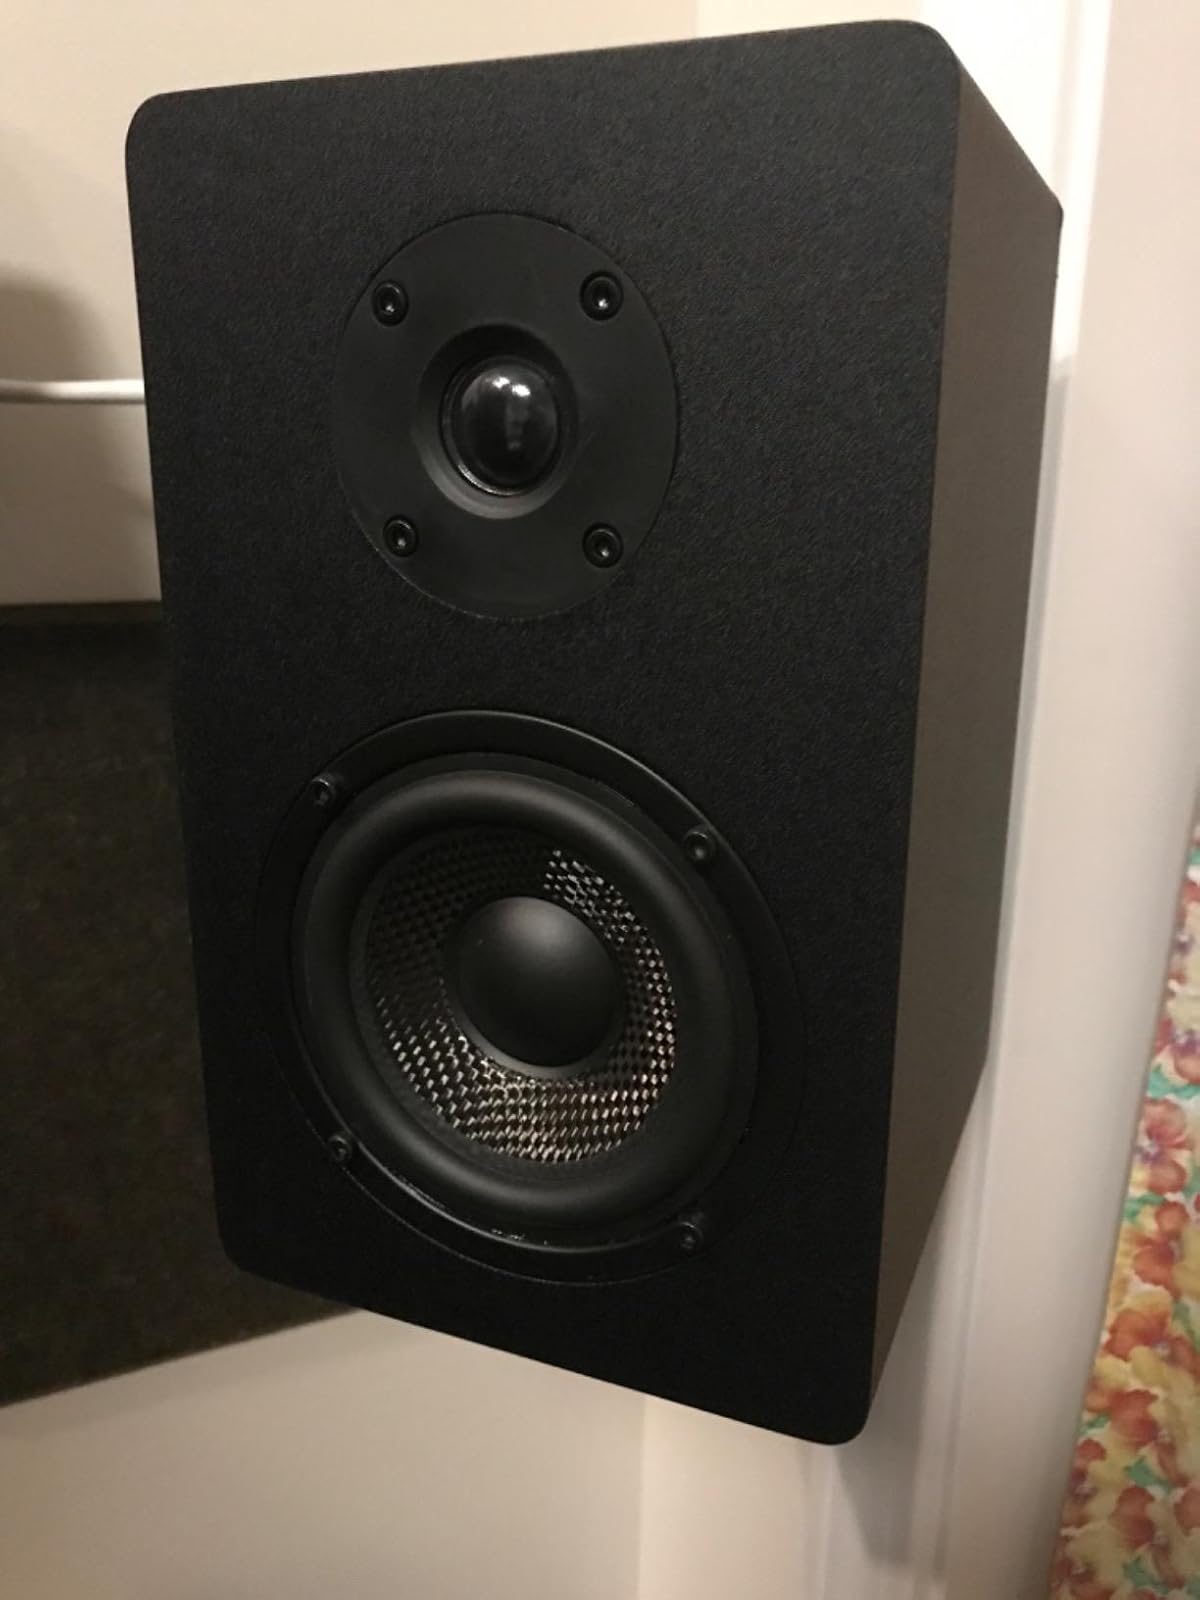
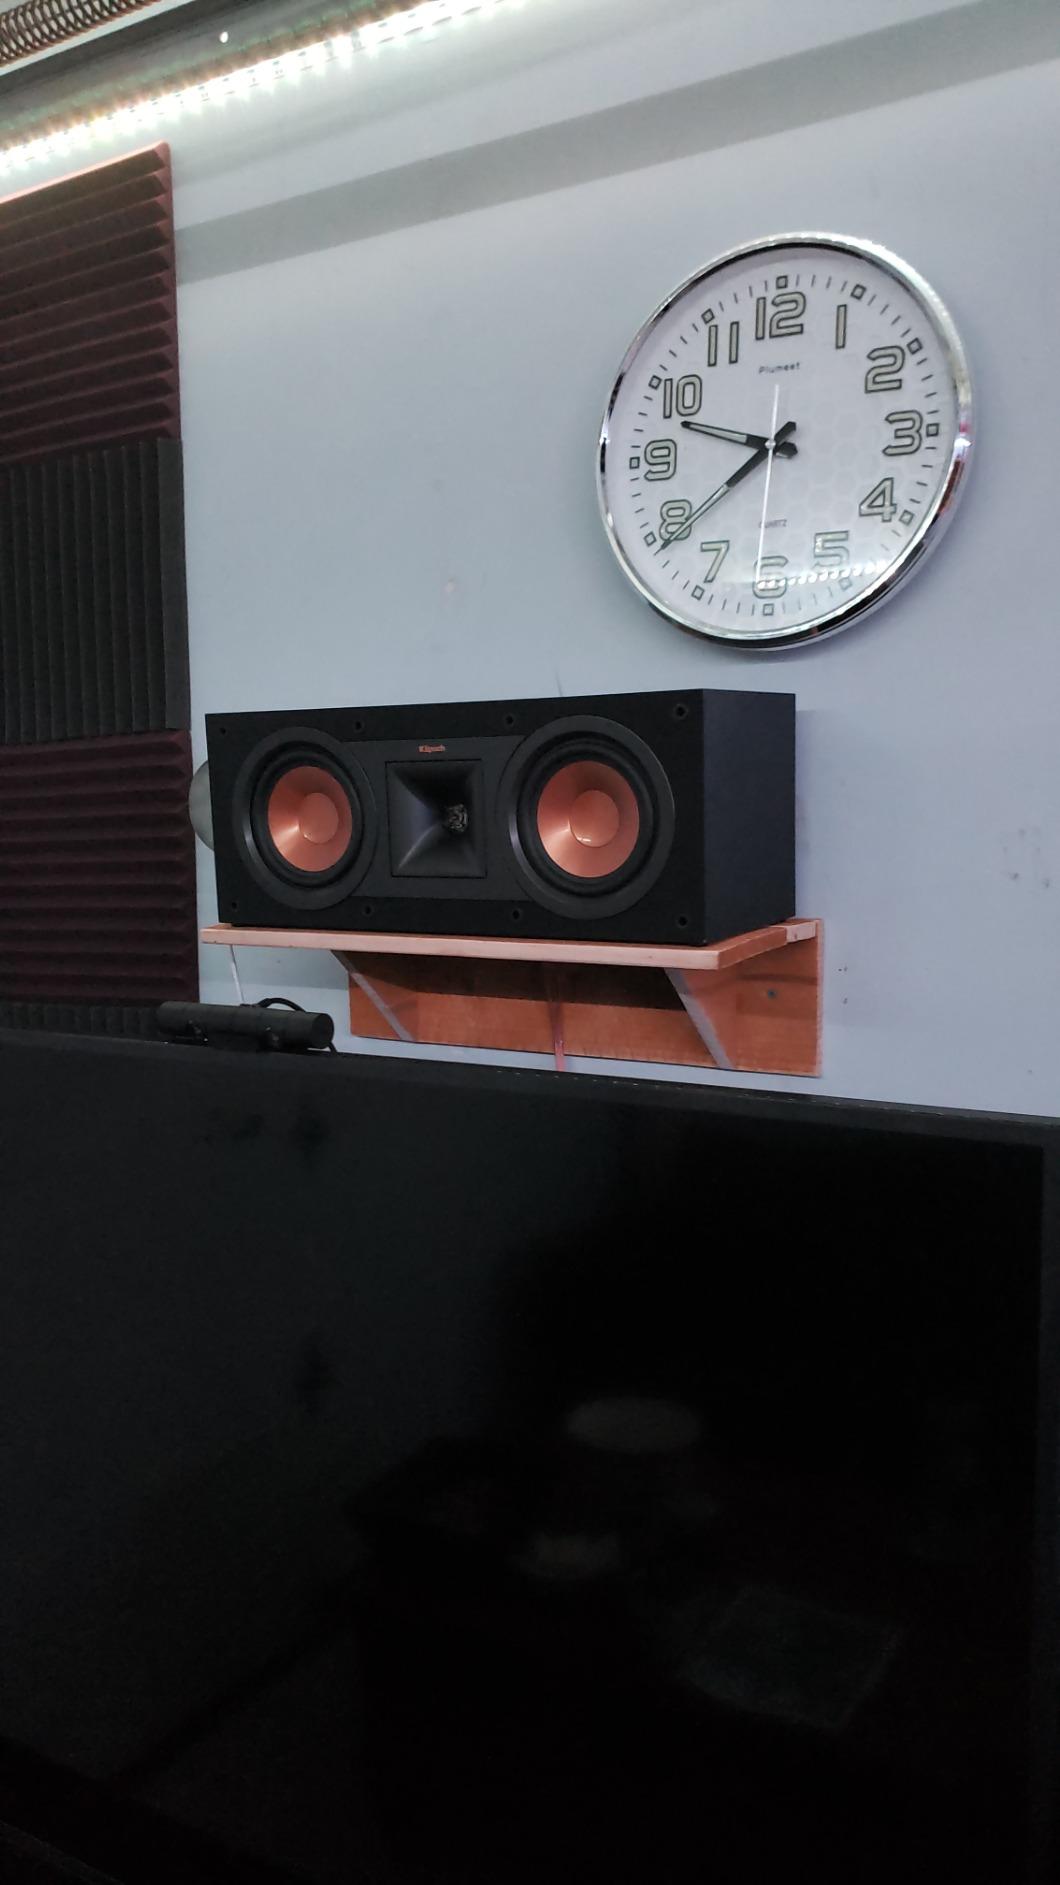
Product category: speaker
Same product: no